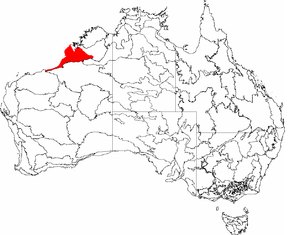
La Eighty Mile Beach est une plage australienne située sur la côte nord-ouest de l'Australie-Occidentale. Longue d'environ 220 kilomètres, cette plage est située à la rencontre entre le Grand Désert de Sable et l'océan Indien. Ce site est réputé pour le grand nombre d'oiseaux limicoles qui s'y installent de manière saisonnière.
Le Dampierland Wheatbelt est une région de l’Interim Biogeographic Regionalisation for Australia située en Australie-Occidentale.